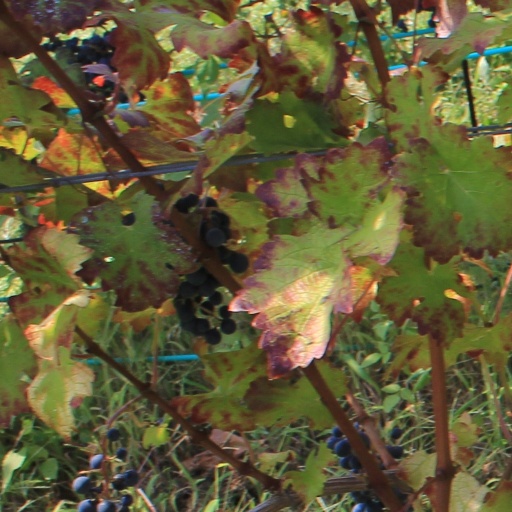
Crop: grape